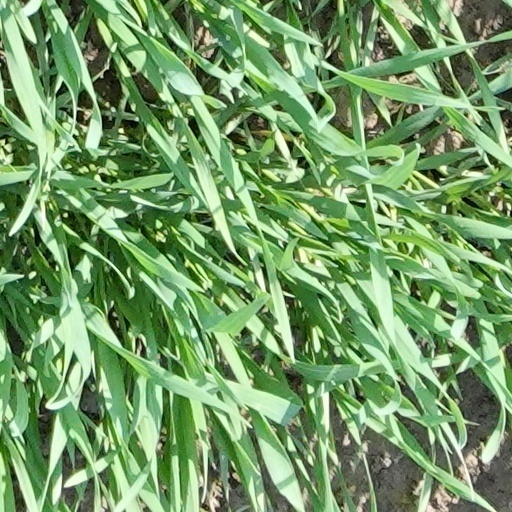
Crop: wheat